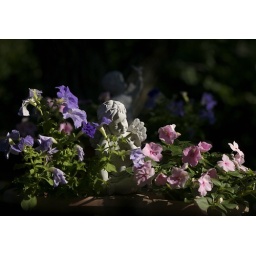
My sister-in-law's flower box in Minnesota. I took this so she could enjoy it all winter.